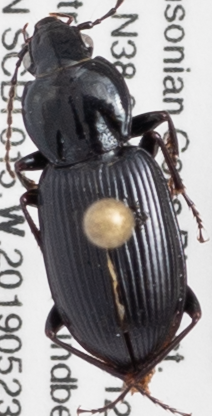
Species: Pterostichus mutus
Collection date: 2019-05-23
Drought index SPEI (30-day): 0.522
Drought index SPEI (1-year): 2.09
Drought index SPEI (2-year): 2.09